Bute–Warner–Truax Farm

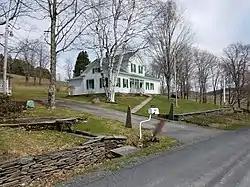
Farmhouse at Blue-Warner-Truax Farm

Bute–Warner–Truax Farm is a historic farm complex and national historic district located at Charlotteville in Schoharie County, New York. The district includes three contributing buildings, one contributing site, and two contributing structures. It includes a Greek Revival style farmhouse built about 1853. Also included is a milk house (ca. 1910), auto garage (ca. 1920), fire pond (ca. 1920), and 19th-century family burial plot.